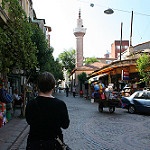
Label: street